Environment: real
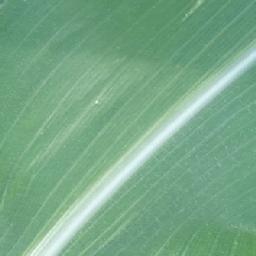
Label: healthy